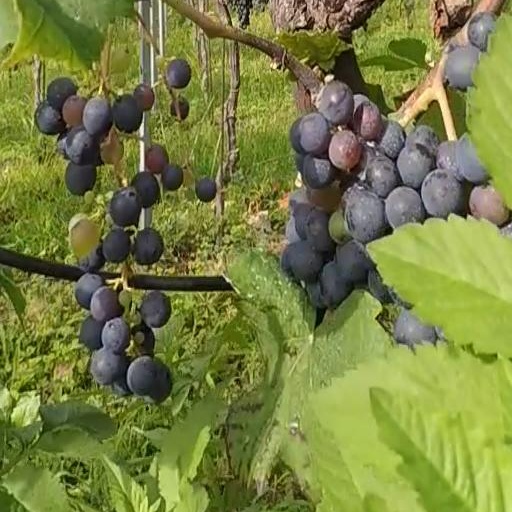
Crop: grape